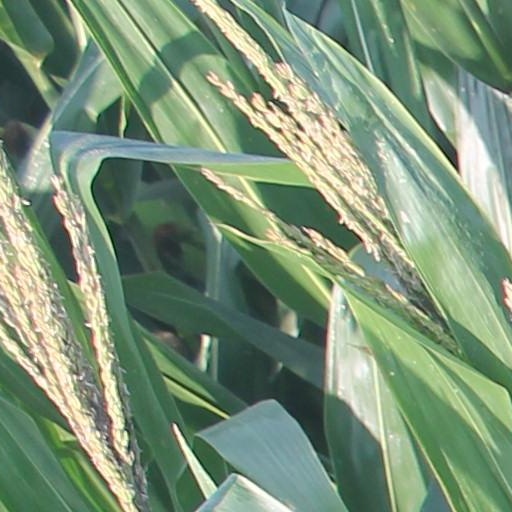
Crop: maize; corn